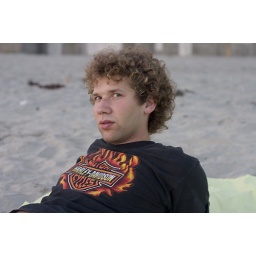
chris thinking about the sand in his pants